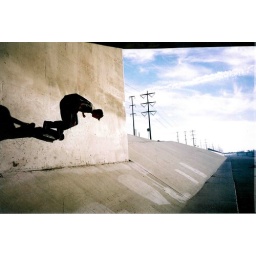
shot on location in huntingdon beach with a lomo....pete king wall riding